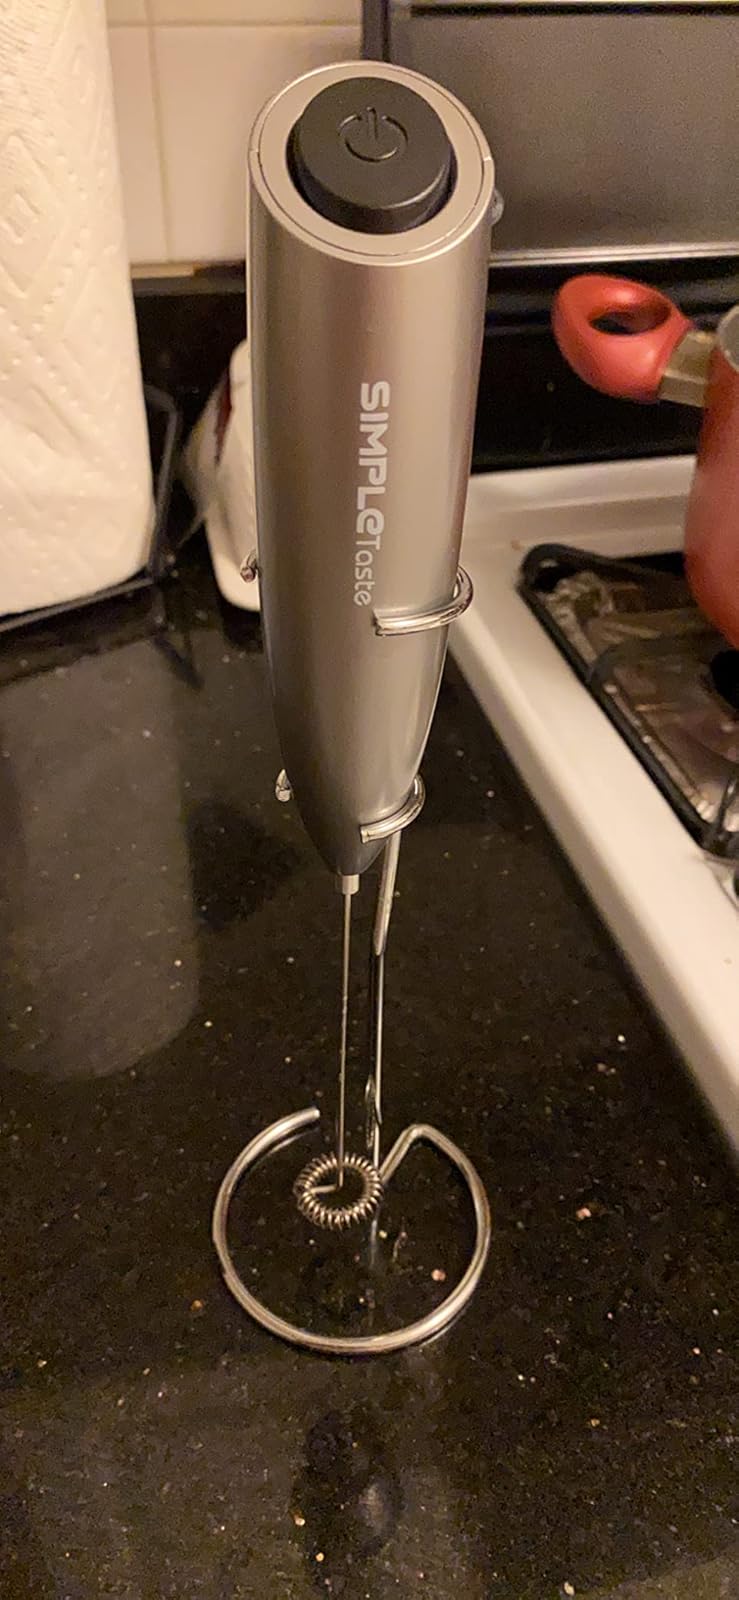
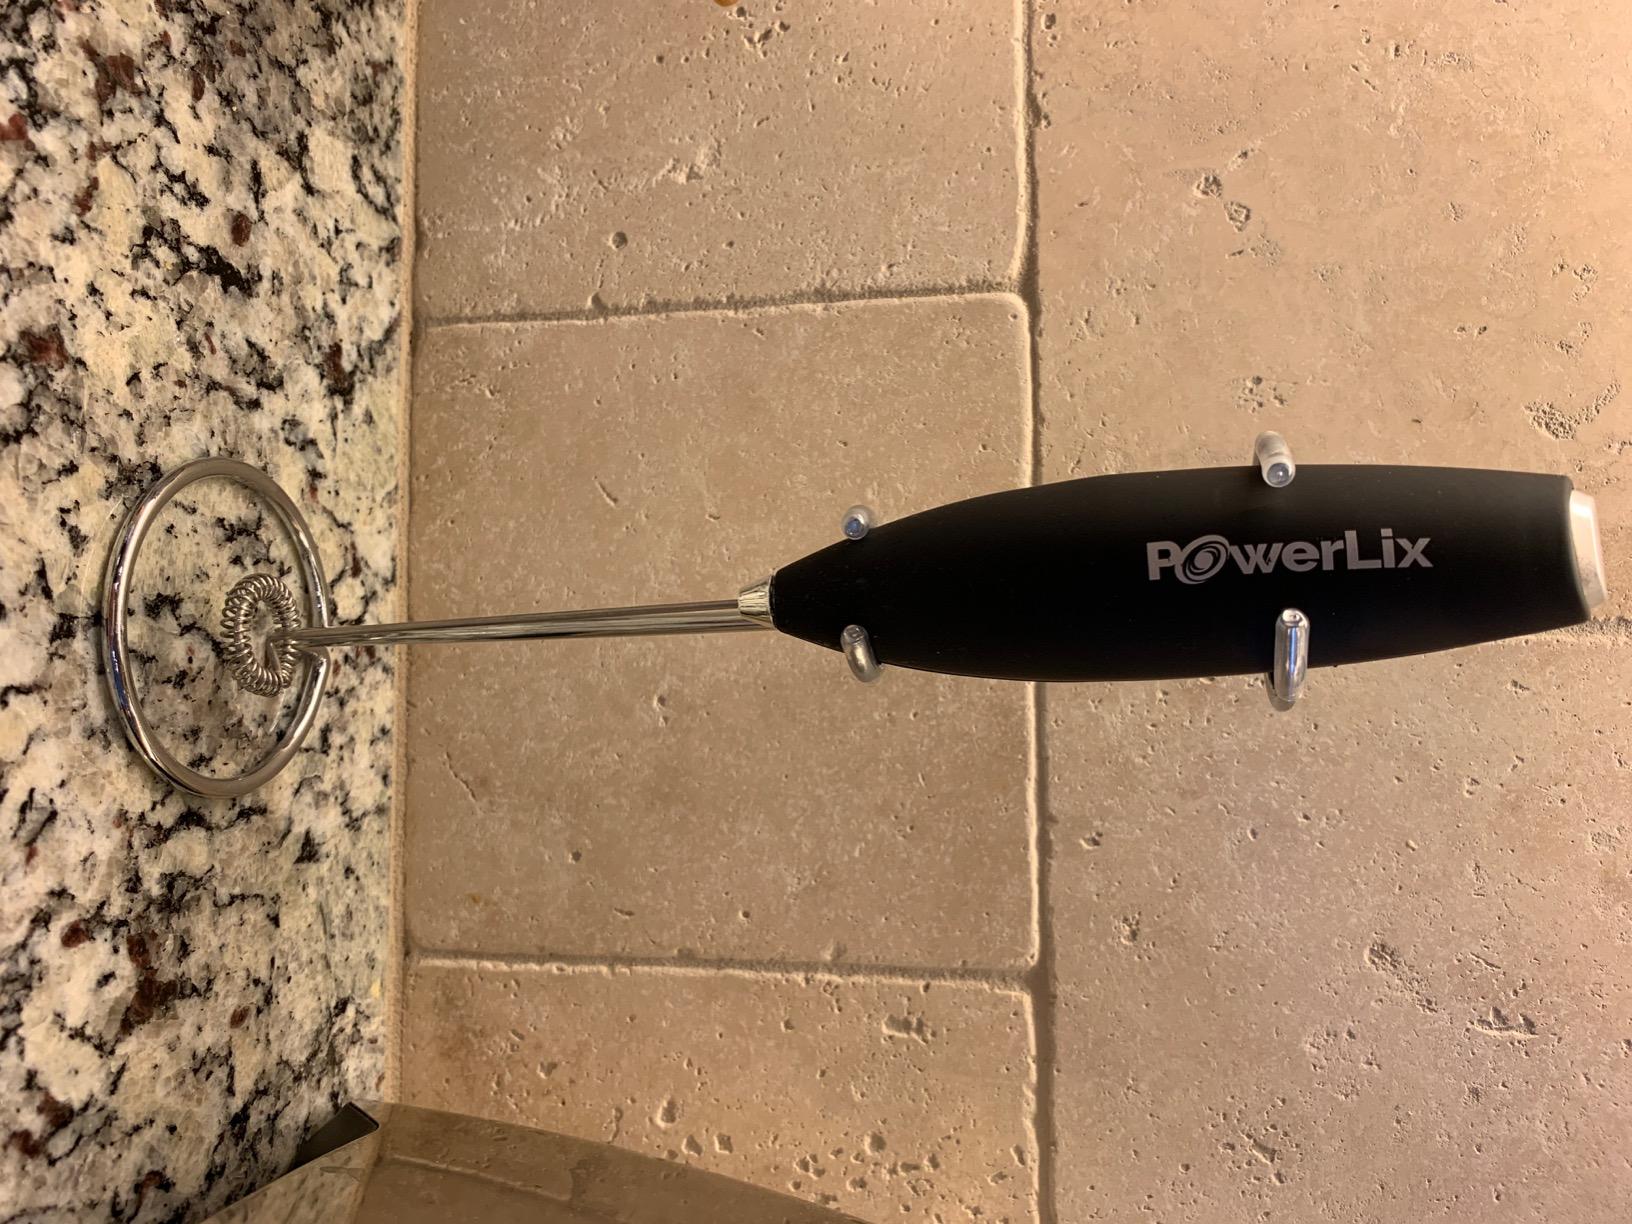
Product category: items_mixer
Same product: no